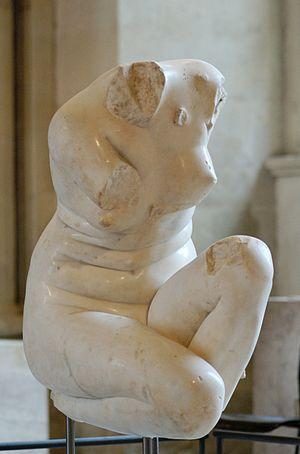
Aphrodite accroupie. Marbre, copie romaine du Ier-IIe siècle ap. J.-C. d'après un original hellénistique du IIIe siècle av. J.-C., dérivé de l'Aphrodite de Cnide de Praxitèle. Provenance
La Vénus de Vienne, ou Aphrodite accroupie, est une sculpture romaine en marbre de Paros de la fin du Iᵉʳ siècle ou début du IIᵉ siècle représentant Aphrodite à sa toilette, d'après un original grec du IIᵉ siècle av. J.-C. attribué à Doidalsas de Bithynie.
Doidalsas de Bithynie est un sculpteur de l'époque hellénistique, du milieu du IIIᵉ siècle av. J.-C.